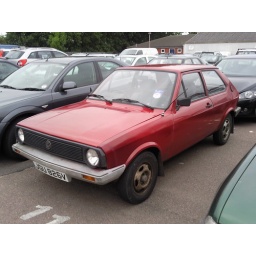
I saw this in the car park at Colchester auctions, I bet it belongs to a old boy still.